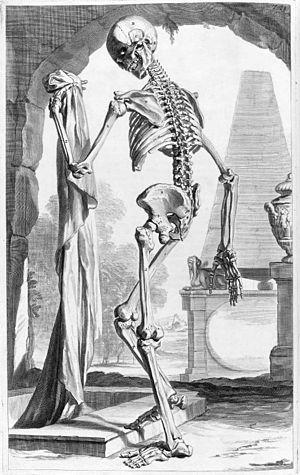
Gérard de Lairesse ou Gérard Lairesse, baptisé à Liège, le 11 septembre 1641 et enterré à Amsterdam, le 21 ou 28 juillet 1711, est un peintre, décorateur, dessinateur, graveur et un théoricien de l’art néerlandais d'origine liégeoise, de la fin du siècle d’or. Son œuvre appartient au classicisme. Il fut surnommé en France le Poussin hollandais.